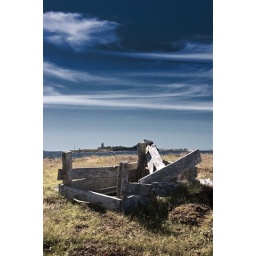
Taken in colour, made black &amp;amp; white &amp;amp; recoloured.